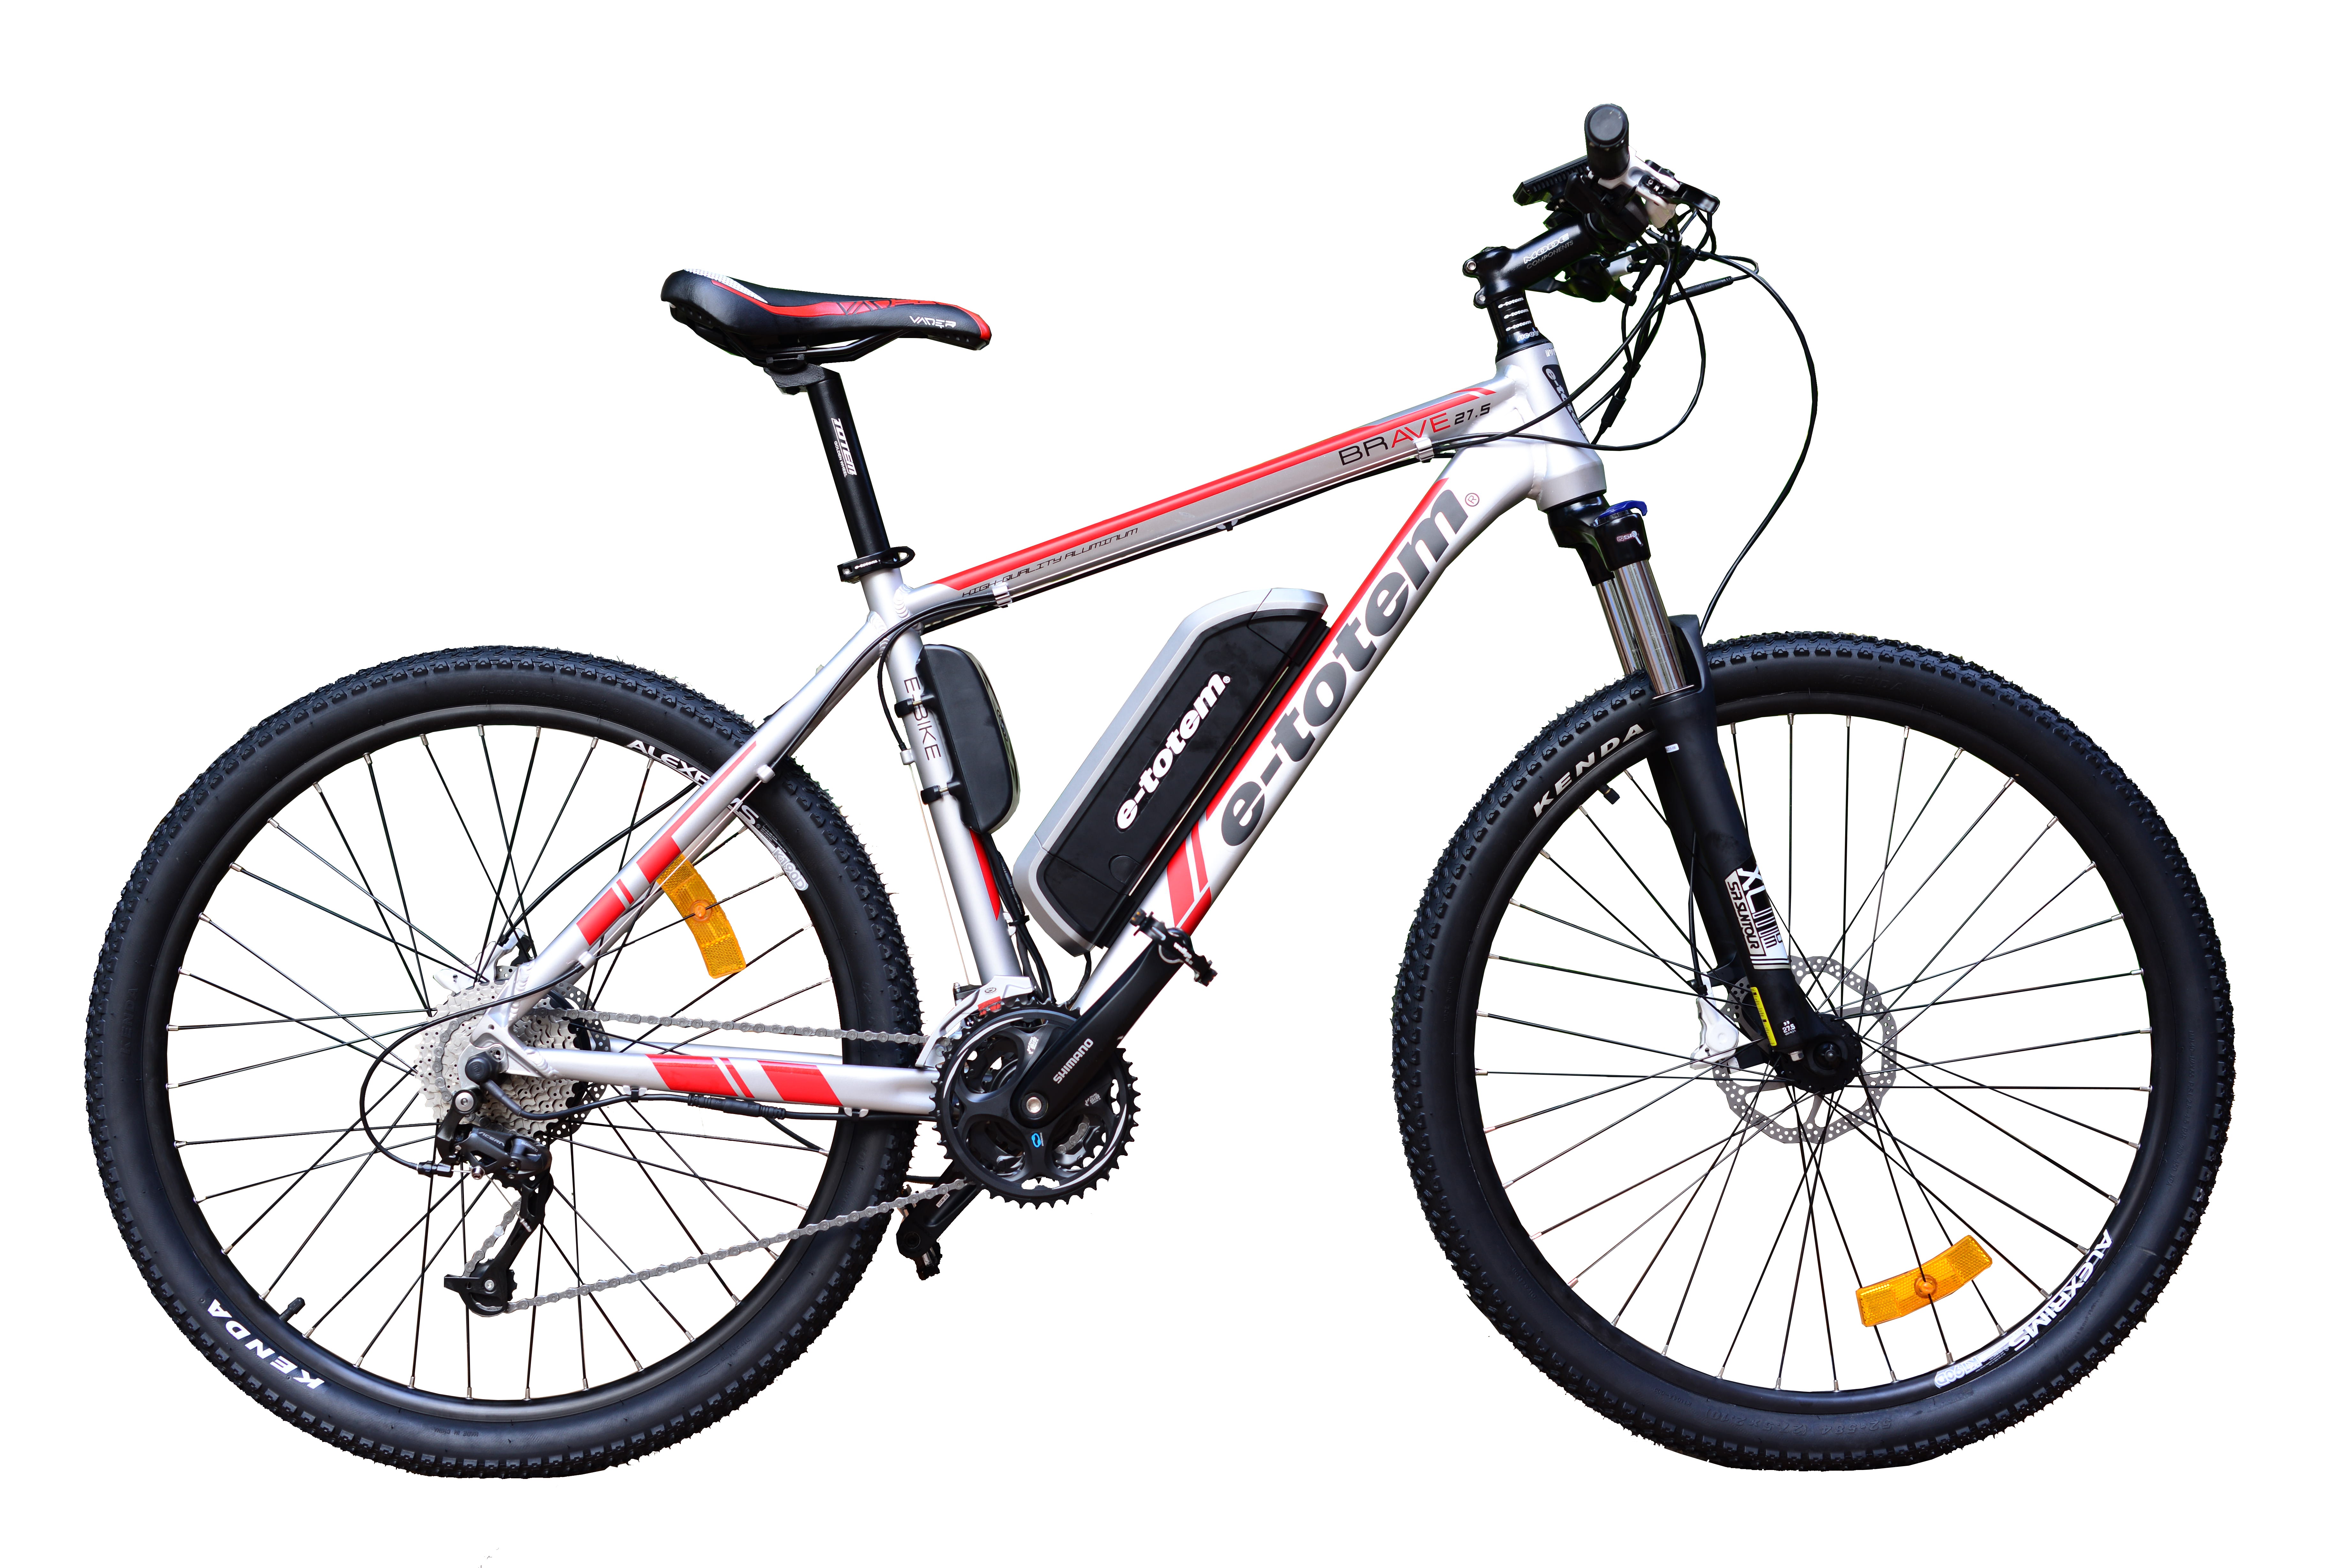
white, wheel, bicycle, bike, vehicle, sports equipment, mountain bike, background, electric, mtb, bicycle frame, bicycle wheel, land vehicle, e bike, cyclo cross bicycle, bmx bike, road bicycle, racing bicycle, hybrid bicycle